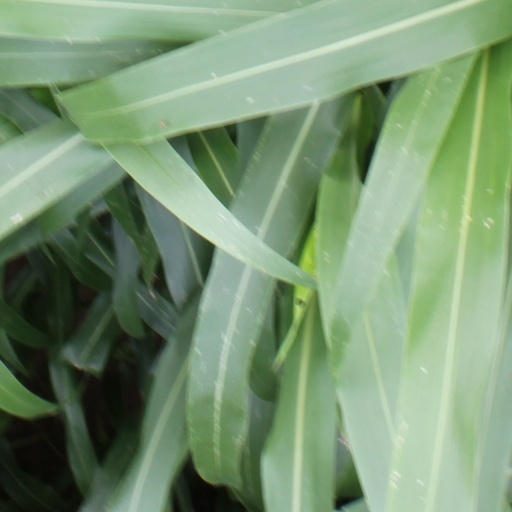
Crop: sorghum